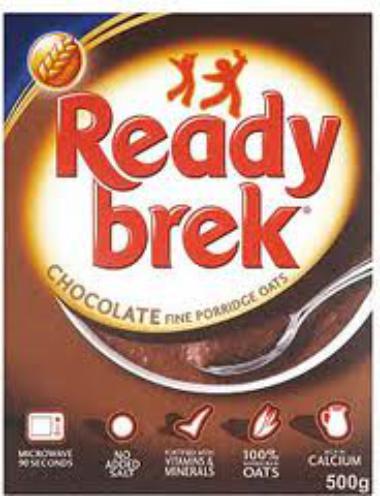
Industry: Food